Johnny Hamlet

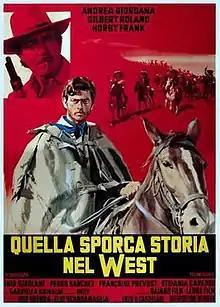

Johnny Hamlet ( is a 1968 Italian film directed by Enzo G. Castellari. The film is a Spaghetti Western version of William Shakespeare's tragedy "Hamlet".